Pierre Duhem

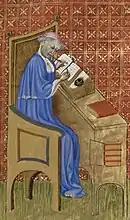
Nicole Oresme, a prominent medieval scholar. Duhem came to regard the medieval scholastic tradition as the origin of modern science.

Duhem is well known for his work on the history of science, which resulted in the ten volume "Le système du monde: histoire des doctrines cosmologiques de Platon à Copernic" ("The System of World: A History of Cosmological Doctrines from Plato to Copernicus"). As a traditionalist Catholic, Duhem rejected the Enlightened conception of the European Middle Ages as intellectually barren. Instead, he endeavored to show that the Medieval Church had helped to foster the growth of Western science. Duhem's work as a historian of medieval science began with his research on the origins of statics, in the course of which he encountered the works of medieval mathematicians and philosophers such as John Buridan, Nicole Oresme, and Roger Bacon. Duhem came to see in them the true founders of modern science, who in his view had anticipated many of the discoveries of Galileo Galilei and later early modern scientists. Duhem claimed that "the mechanics and physics of which modern times are justifiably proud" had proceeded, "by an uninterrupted series of scarcely perceptible improvements, from doctrines professed in the heart of the medieval schools."